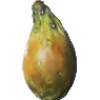
Label: cactus_fruit